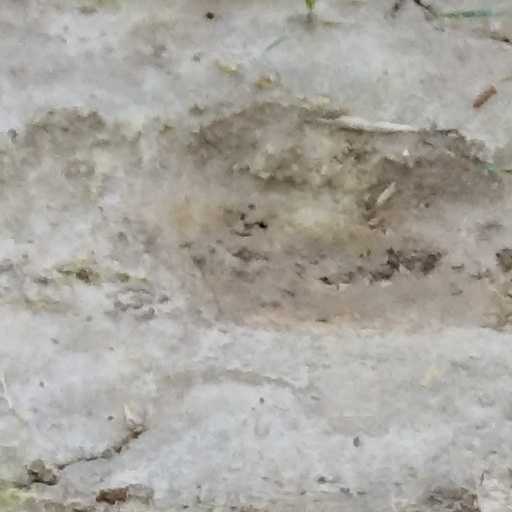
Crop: wheat